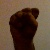
The image shows a hand gesture representing the letter 'S' in Indian Sign Language.